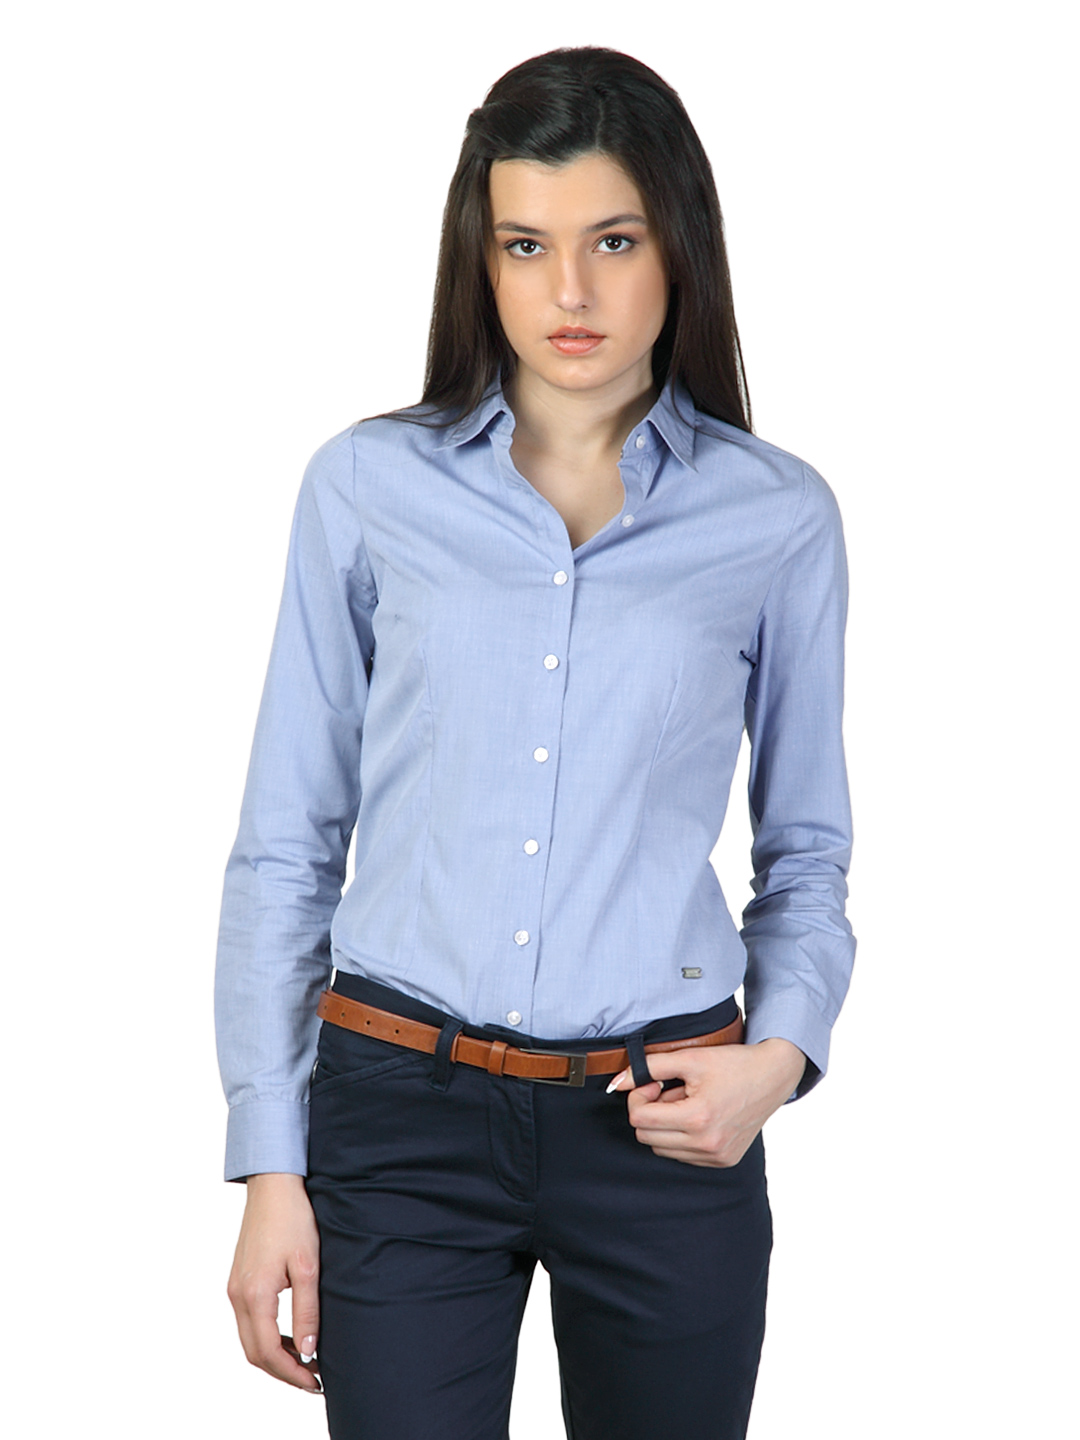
Arrow Woman Blue Shirt
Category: Apparel / Topwear / Shirts
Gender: Women
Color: Blue
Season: Summer 2012
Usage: Formal